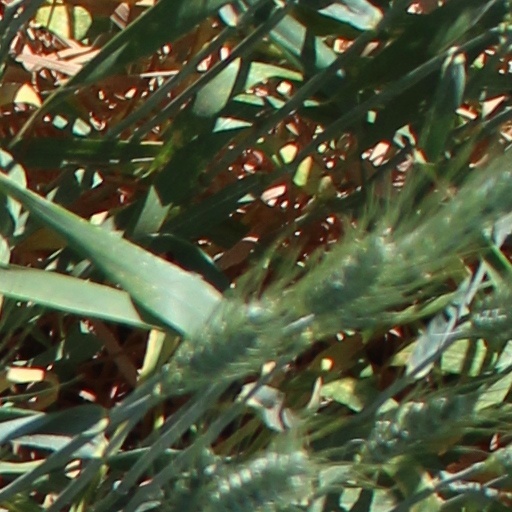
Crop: wheat